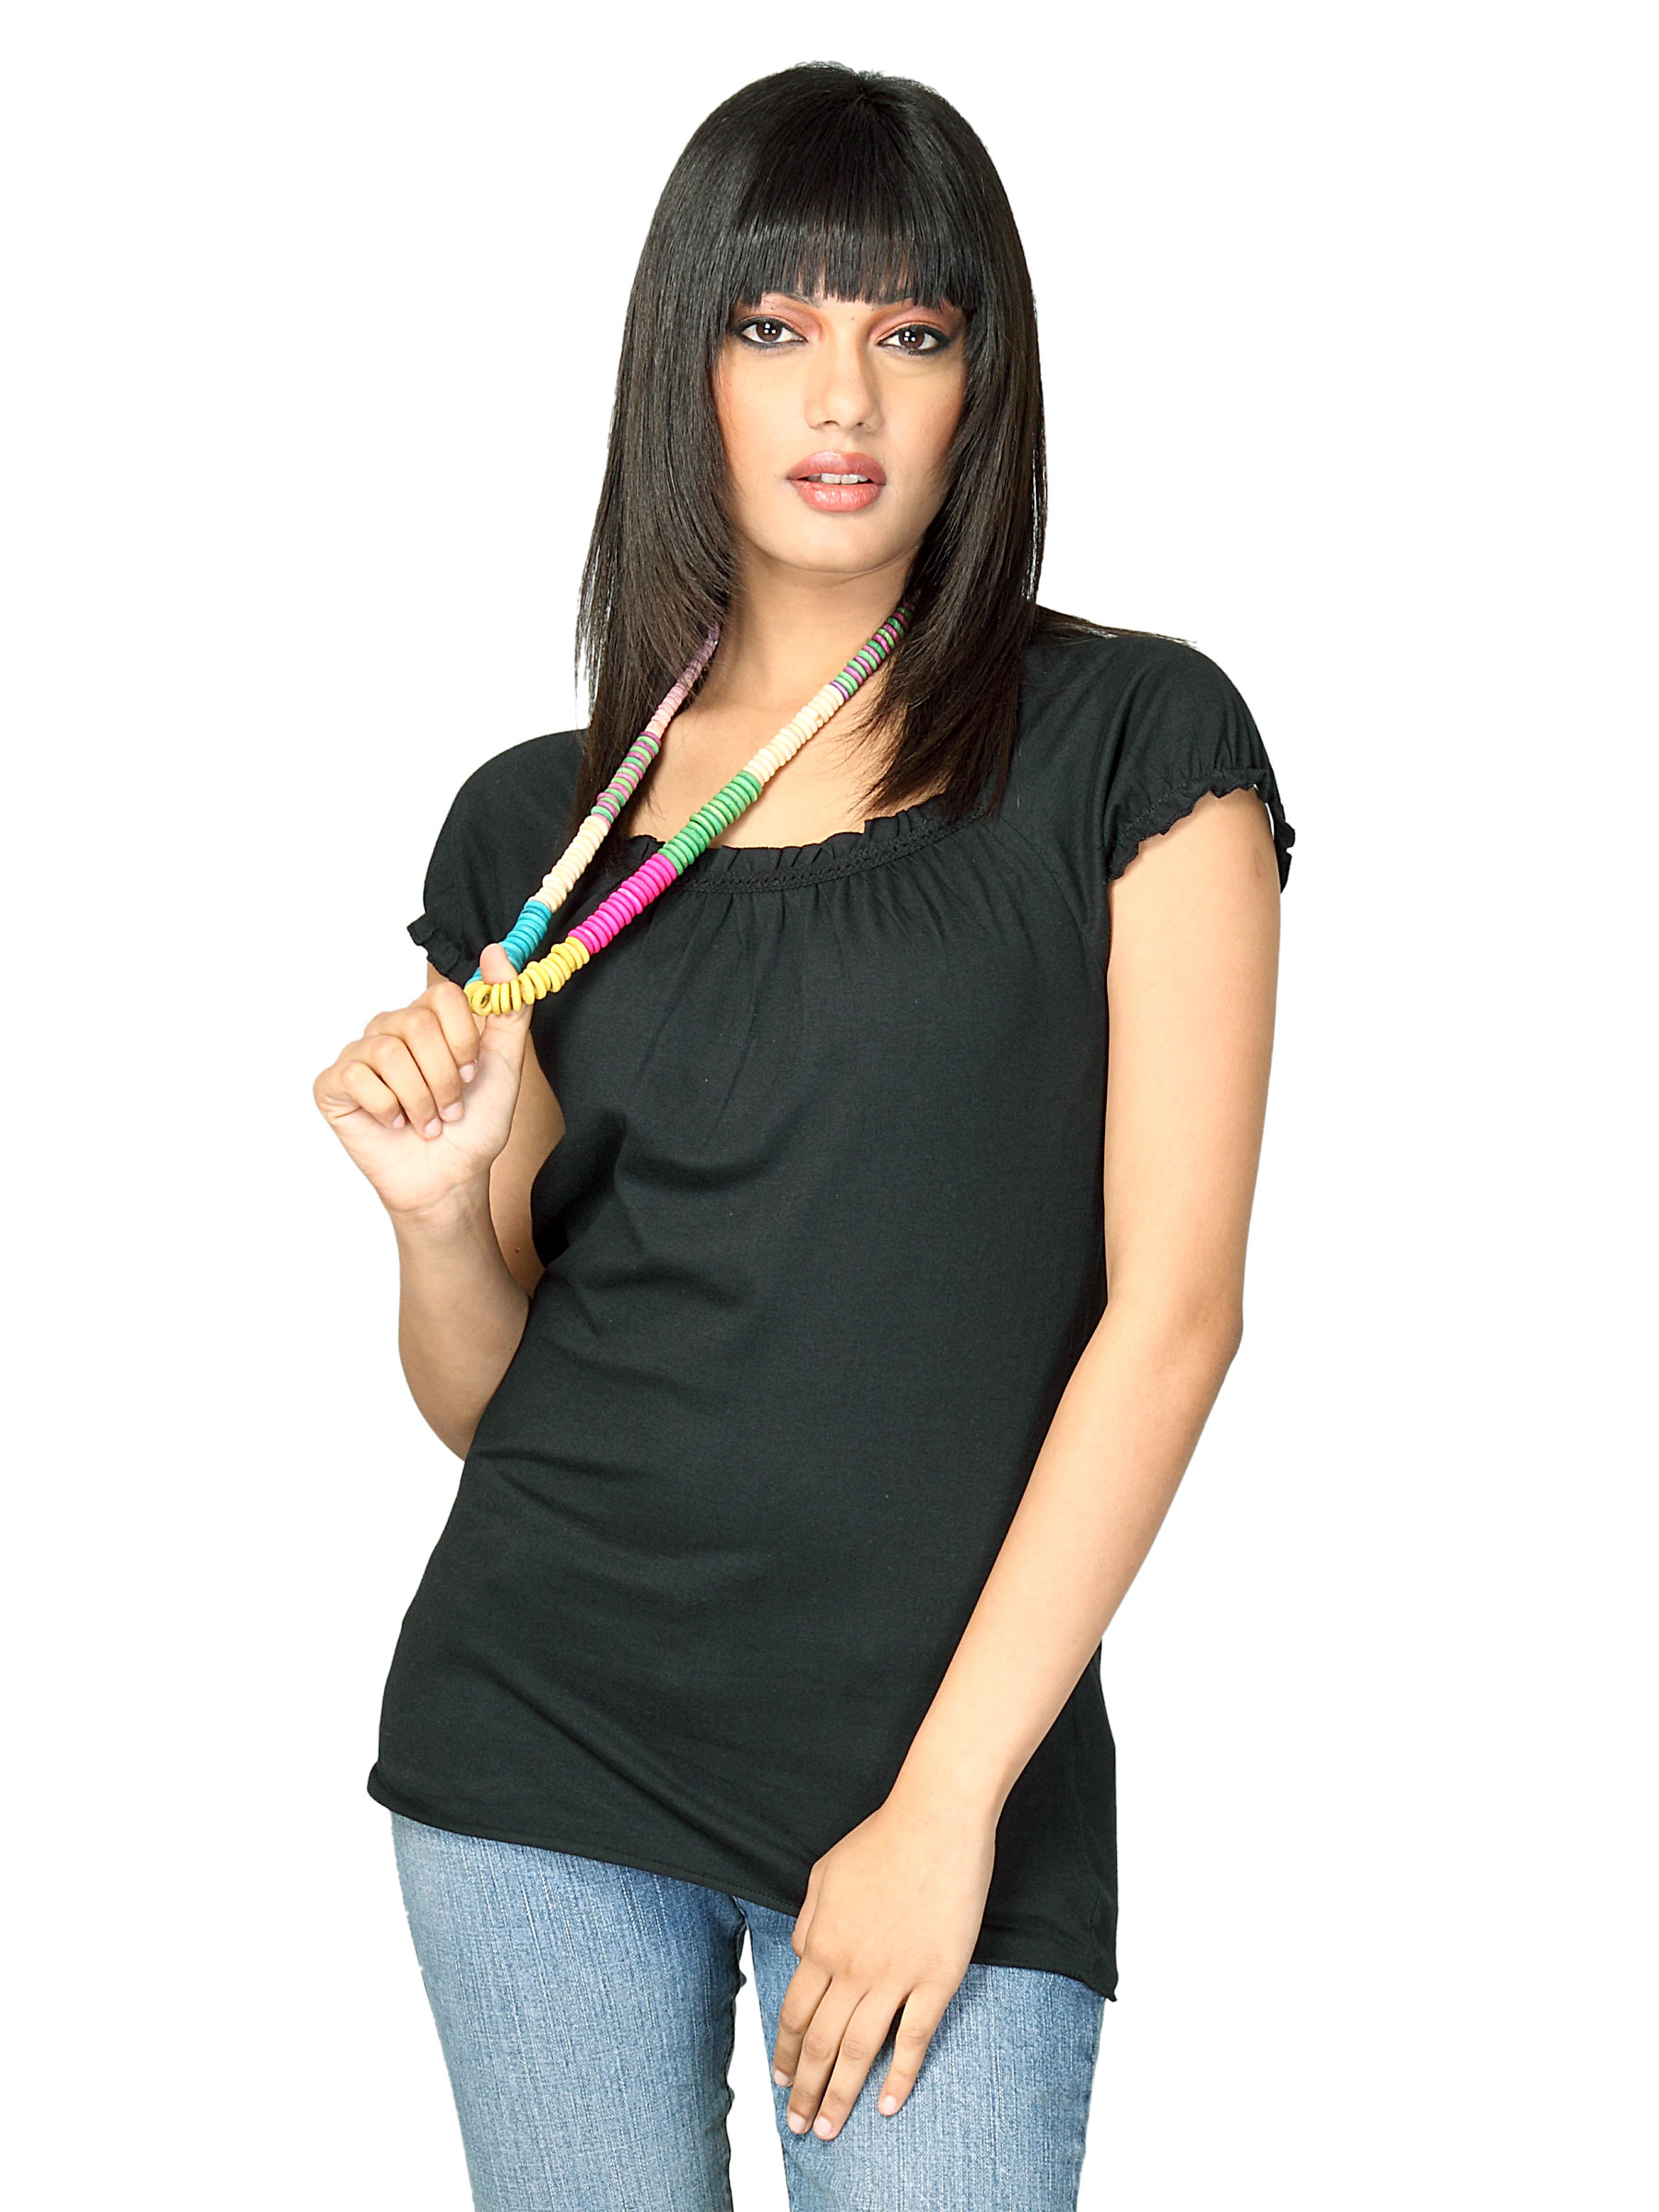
Jealous 21 Women Neckline Black Top
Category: Apparel / Topwear / Tops
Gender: Women
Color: Black
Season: Fall 2011
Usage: Casual